Enantiomer

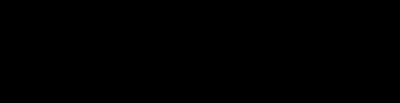
Structures of the two enantiomeric forms ("S" left, "R" right) of mecoprop

An example of such an enantiomer is the sedative thalidomide, which was sold in a number of countries around the world from 1957 until 1961. It was withdrawn from the market when it was found to cause birth defects. One enantiomer caused the desirable sedative effects, while the other, unavoidably present in equal quantities, caused birth defects.